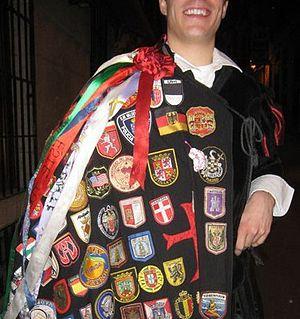
Détail du costume de tuno.
Une tuna, estudiantina ou rondalla est un genre de société festive et carnavalesque, groupe musical traditionnel costumé qui existe dans les différentes régions de la péninsule Ibérique, en Espagne, au Portugal, dans les anciennes possessions coloniales espagnoles et portugaises, aux Pays-Bas, aux Philippines ou en Amérique latine et aux États-Unis, composé d'étudiants qui chantent des chansons en s'accompagnant avec des instruments de musique, le plus souvent des guitares.